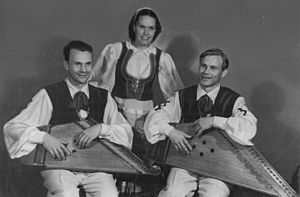
Karelske ASSR / Kultur
Sangerinden Lucia Tepponen og kantelemusikerne Toivo Vajonen og Maksim Gavrilov i den Karelsk-finske Republik i 1949.
Karelske Autonome Socialistiske Sovjet-Republik også kendt som Karelske ASSR var en autonom sovjetrepublik i Sovjetunionen i årene 1923-1940 og 1956-1991. Hovedstaden var Petrosavodsk. Efter Sovjetunionens sammenbrud fortsatte området som Republikken Karelija.